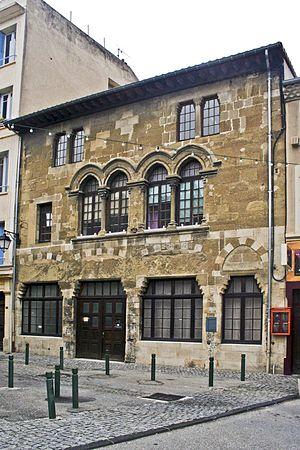
La Maison du Drapier, Valence (Drôme), France
Valence est une commune du sud-est de la France, préfecture du département de la Drôme en région Auvergne-Rhône-Alpes. Avec 63 714 habitants recensés en 2017, elle est la ville la plus peuplée de la Drôme et la 8ᵉ d'Auvergne-Rhône-Alpes. Ses habitants sont appelés les Valentinois.
Le Vieux Valence est le quartier le plus ancien de la ville de Valence, préfecture du département de la Drôme. D'une façon générale on peut dire que le Vieux Valence est un vaste secteur qui se compose de deux sous-quartiers : Basse ville et Saint-Jean. On y trouve de nombreux édifices inscrits sur la liste des monuments historiques. C'est un quartier vivant composé de rues piétonnes avec des commerces, des boutiques et des restaurants, ainsi que de plusieurs places, dont la place des Clercs, la place des Ormeaux, la place Saint-Jean et la place de la Pierre. Le Vieux Valence se situe à proximité du centre-ville de Valence.
La Maison du Drapier est une maison située dans le quartier Saint-Jean à Valence, dont la construction remonte au XIIIᵉ siècle.